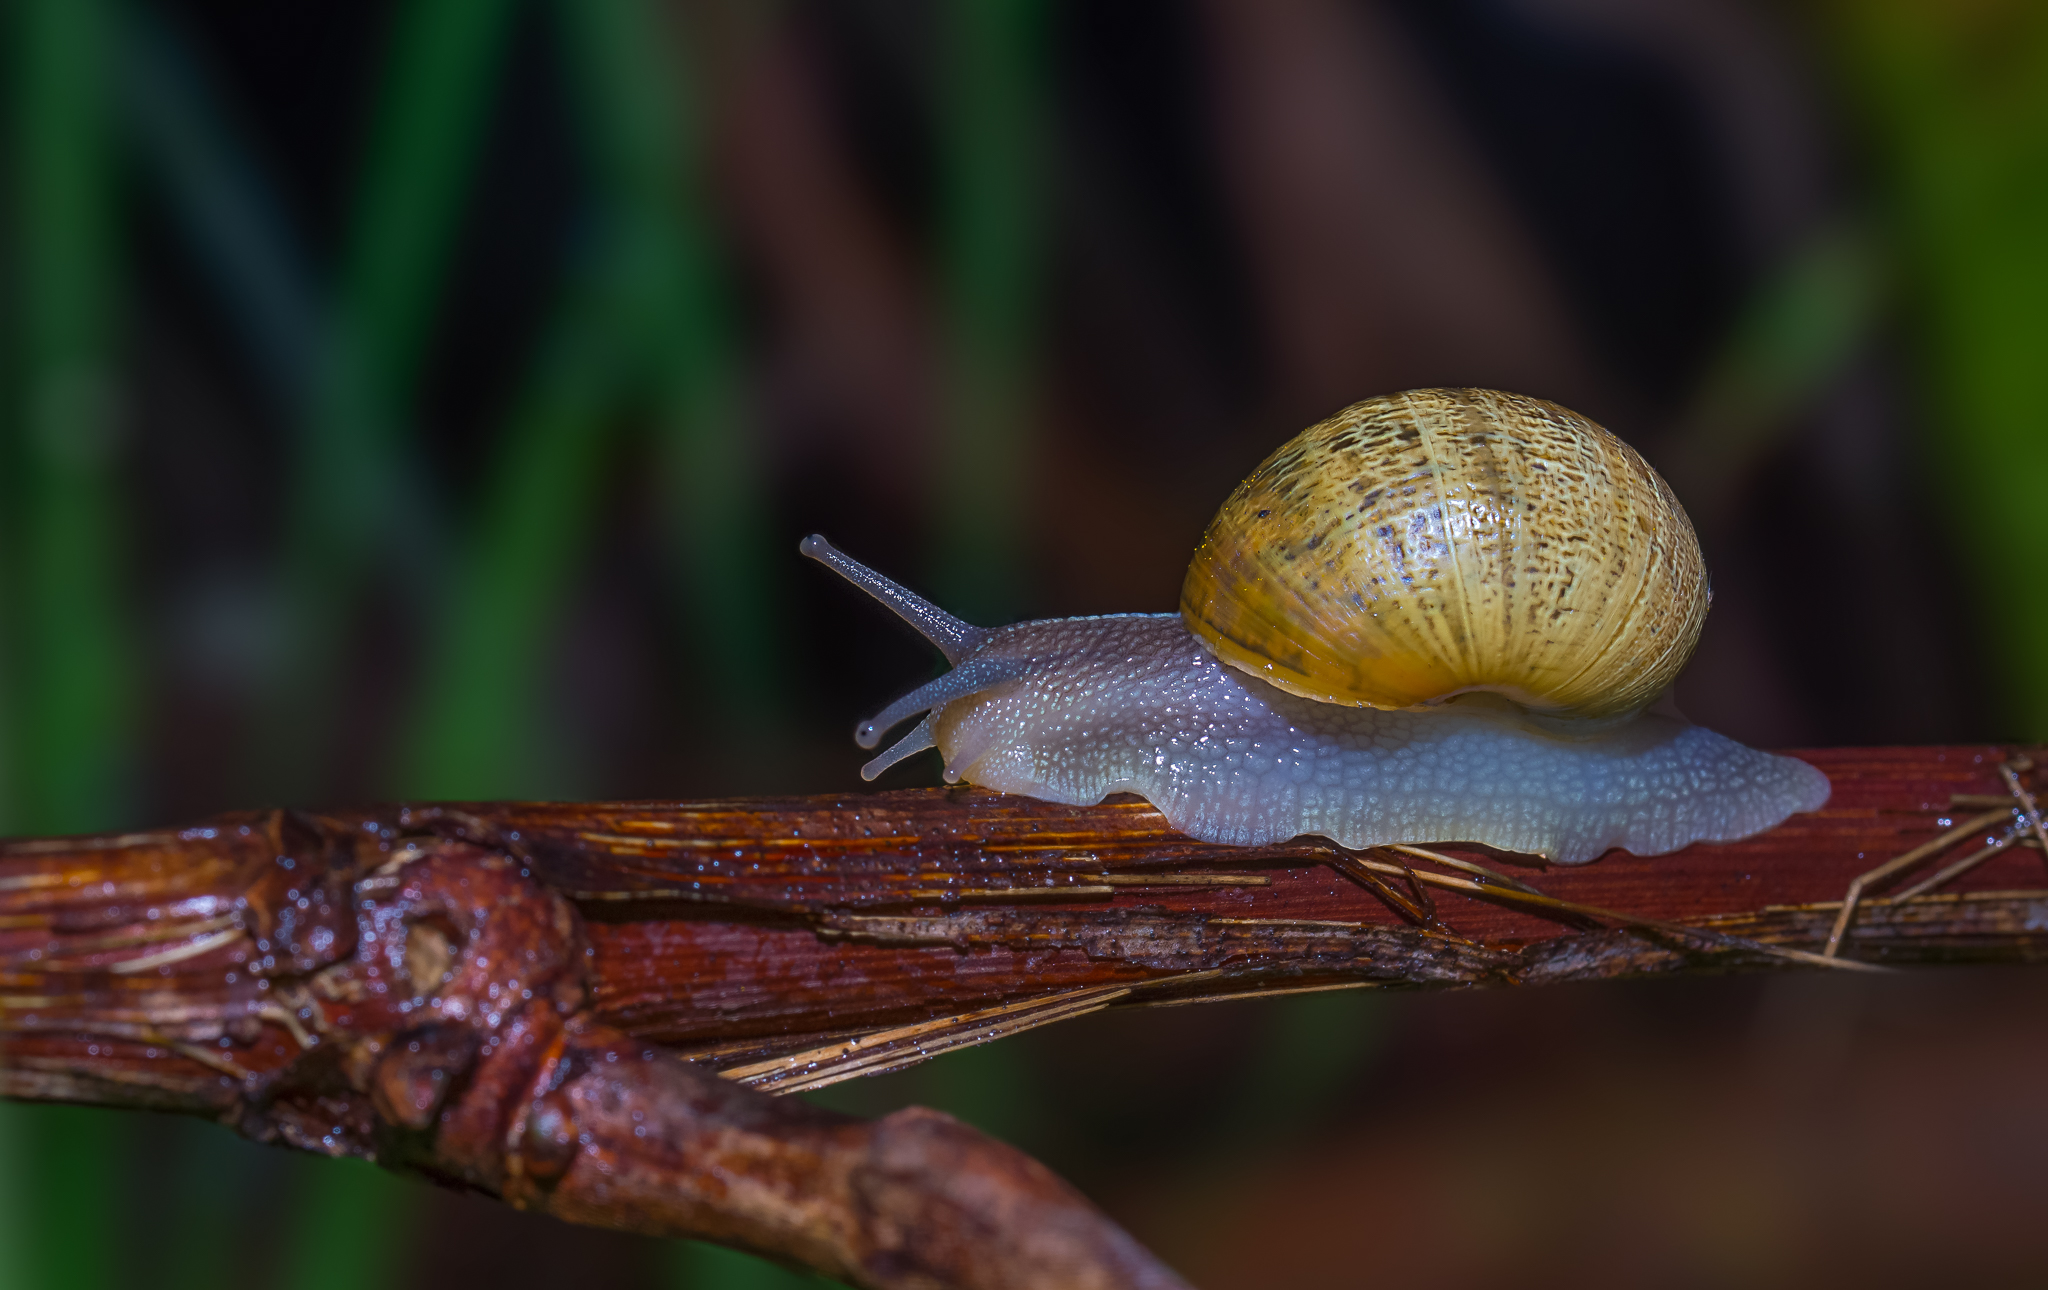
nature, macro, fauna, invertebrate, close up, snail, animals, naturaleza, 90mm, molluscs, snails, ggl1, gaby1, xovesphoto, animales, sonya77, tamronusd90mm, caracoles, macro photography, plant stem, snails and slugs